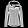
Label: Coat